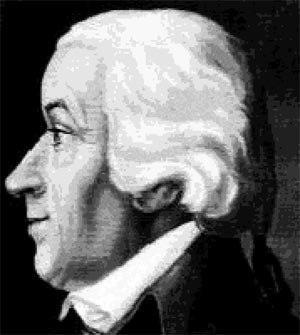
Johan Georg Justus Perthes est un éditeur allemand, fondateur de la maison d'édition du même nom.